Renato Gomes

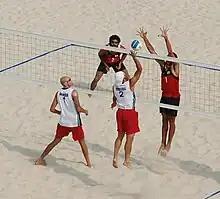
Renato Gomes (red-1) at the Beijing Olympics

Renato "Geor" Gomes (born January 20, 1981) is a Brazilian beach volleyball player representing Georgia.